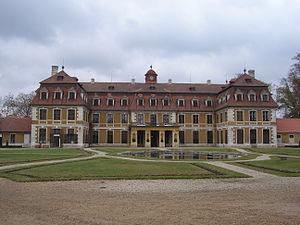
Ferdinand von Saar, né le 30 septembre 1833 à Vienne et mort le 24 juillet 1906 à Döbling, est un écrivain autrichien du courant réaliste tardif. Il est surtout estimé pour ses nouvelles, caractérisées par un pessimisme profond, mais il a également écrit des drames et des poèmes.